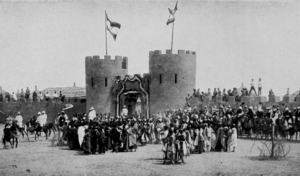
Kousséri est une commune du Cameroun située dans la région de l'Extrême-Nord et le département du Logone-et-Chari, dont elle est le chef-lieu.